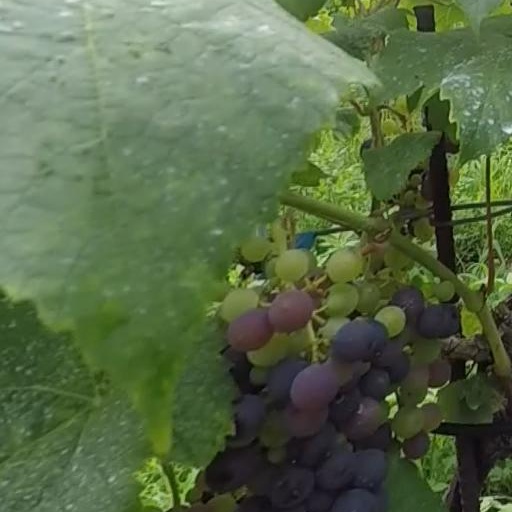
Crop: grape